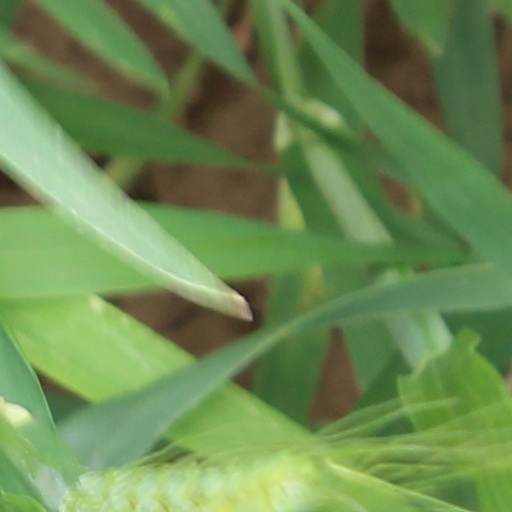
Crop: wheat